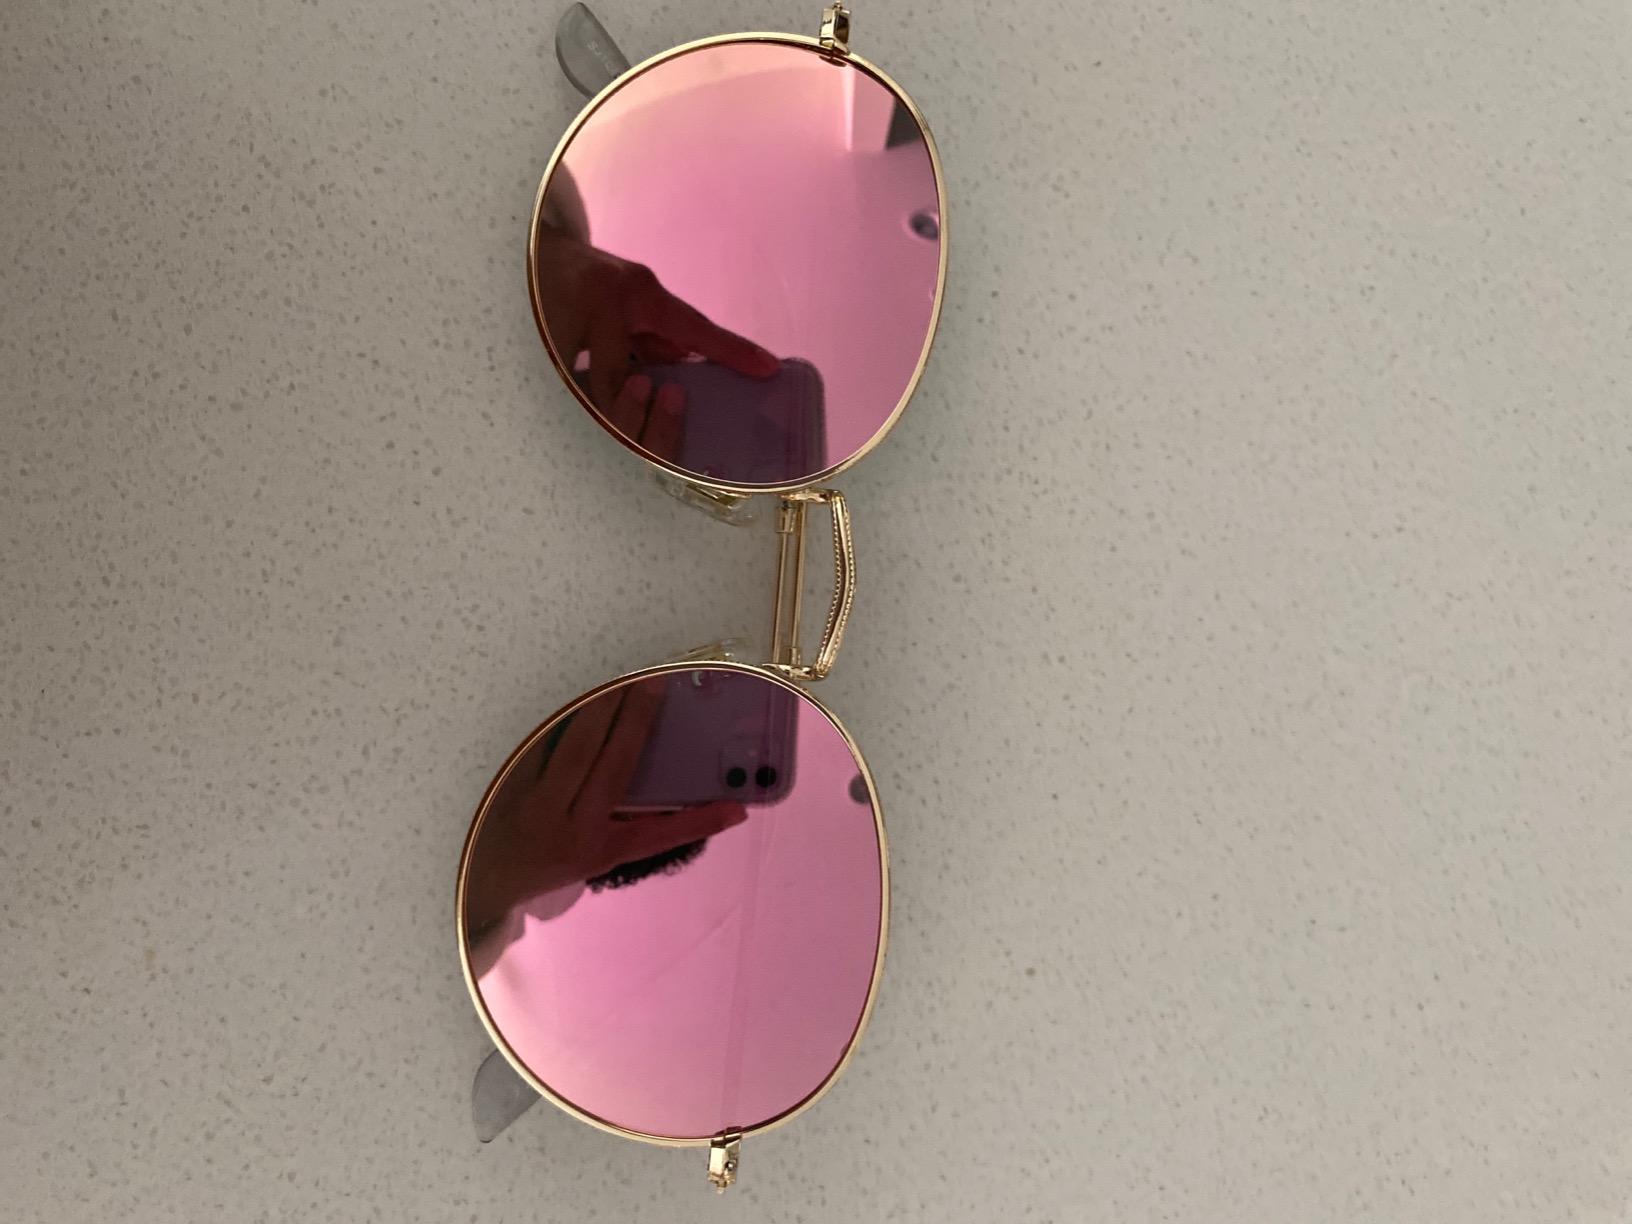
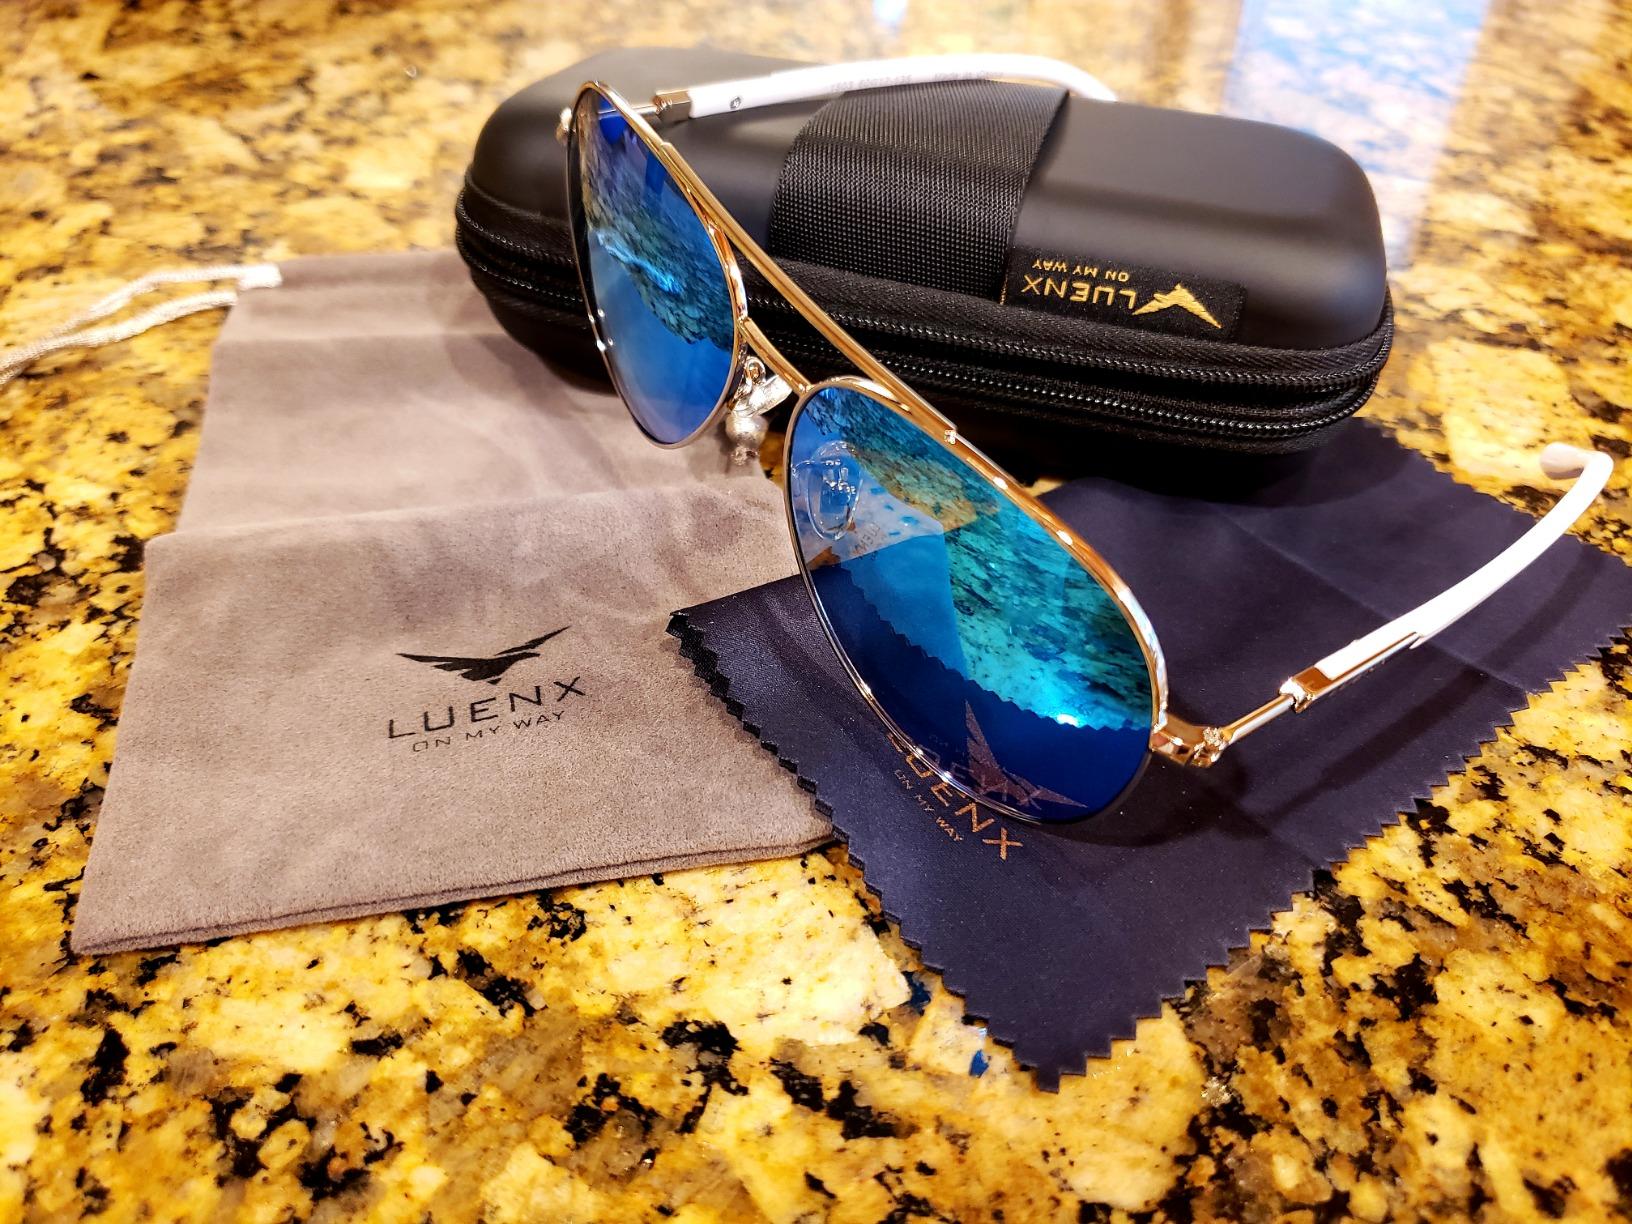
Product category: accessories_sunglasses
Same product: no